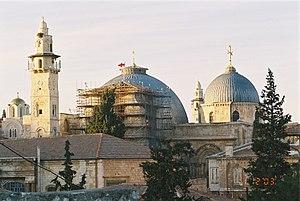
Vieille ville de Jérusalem - L'église du Saint-Sépulcre sur laquelle flotte le drapeau à la Croix de saint Georges et le minaret à gauche de la Mosquée d'Omar. עברית: החזית הדרומית של כנסיית הקבר, לצד צריח מסגד עומר, במבט מ""תצפית הגגות"" ברובע היהודי של העיר העתיקה בירושלים Polski: Południowa ściana Bazyliki Grobu Świętego, stare miasto w Jerozolimie, Izrael."
La mosquée d'Omar, à proprement parler, se trouve juste en face de l'entrée du Saint-Sépulcre au sud de celui-ci, dans le quartier chrétien de la vieille ville de Jérusalem.